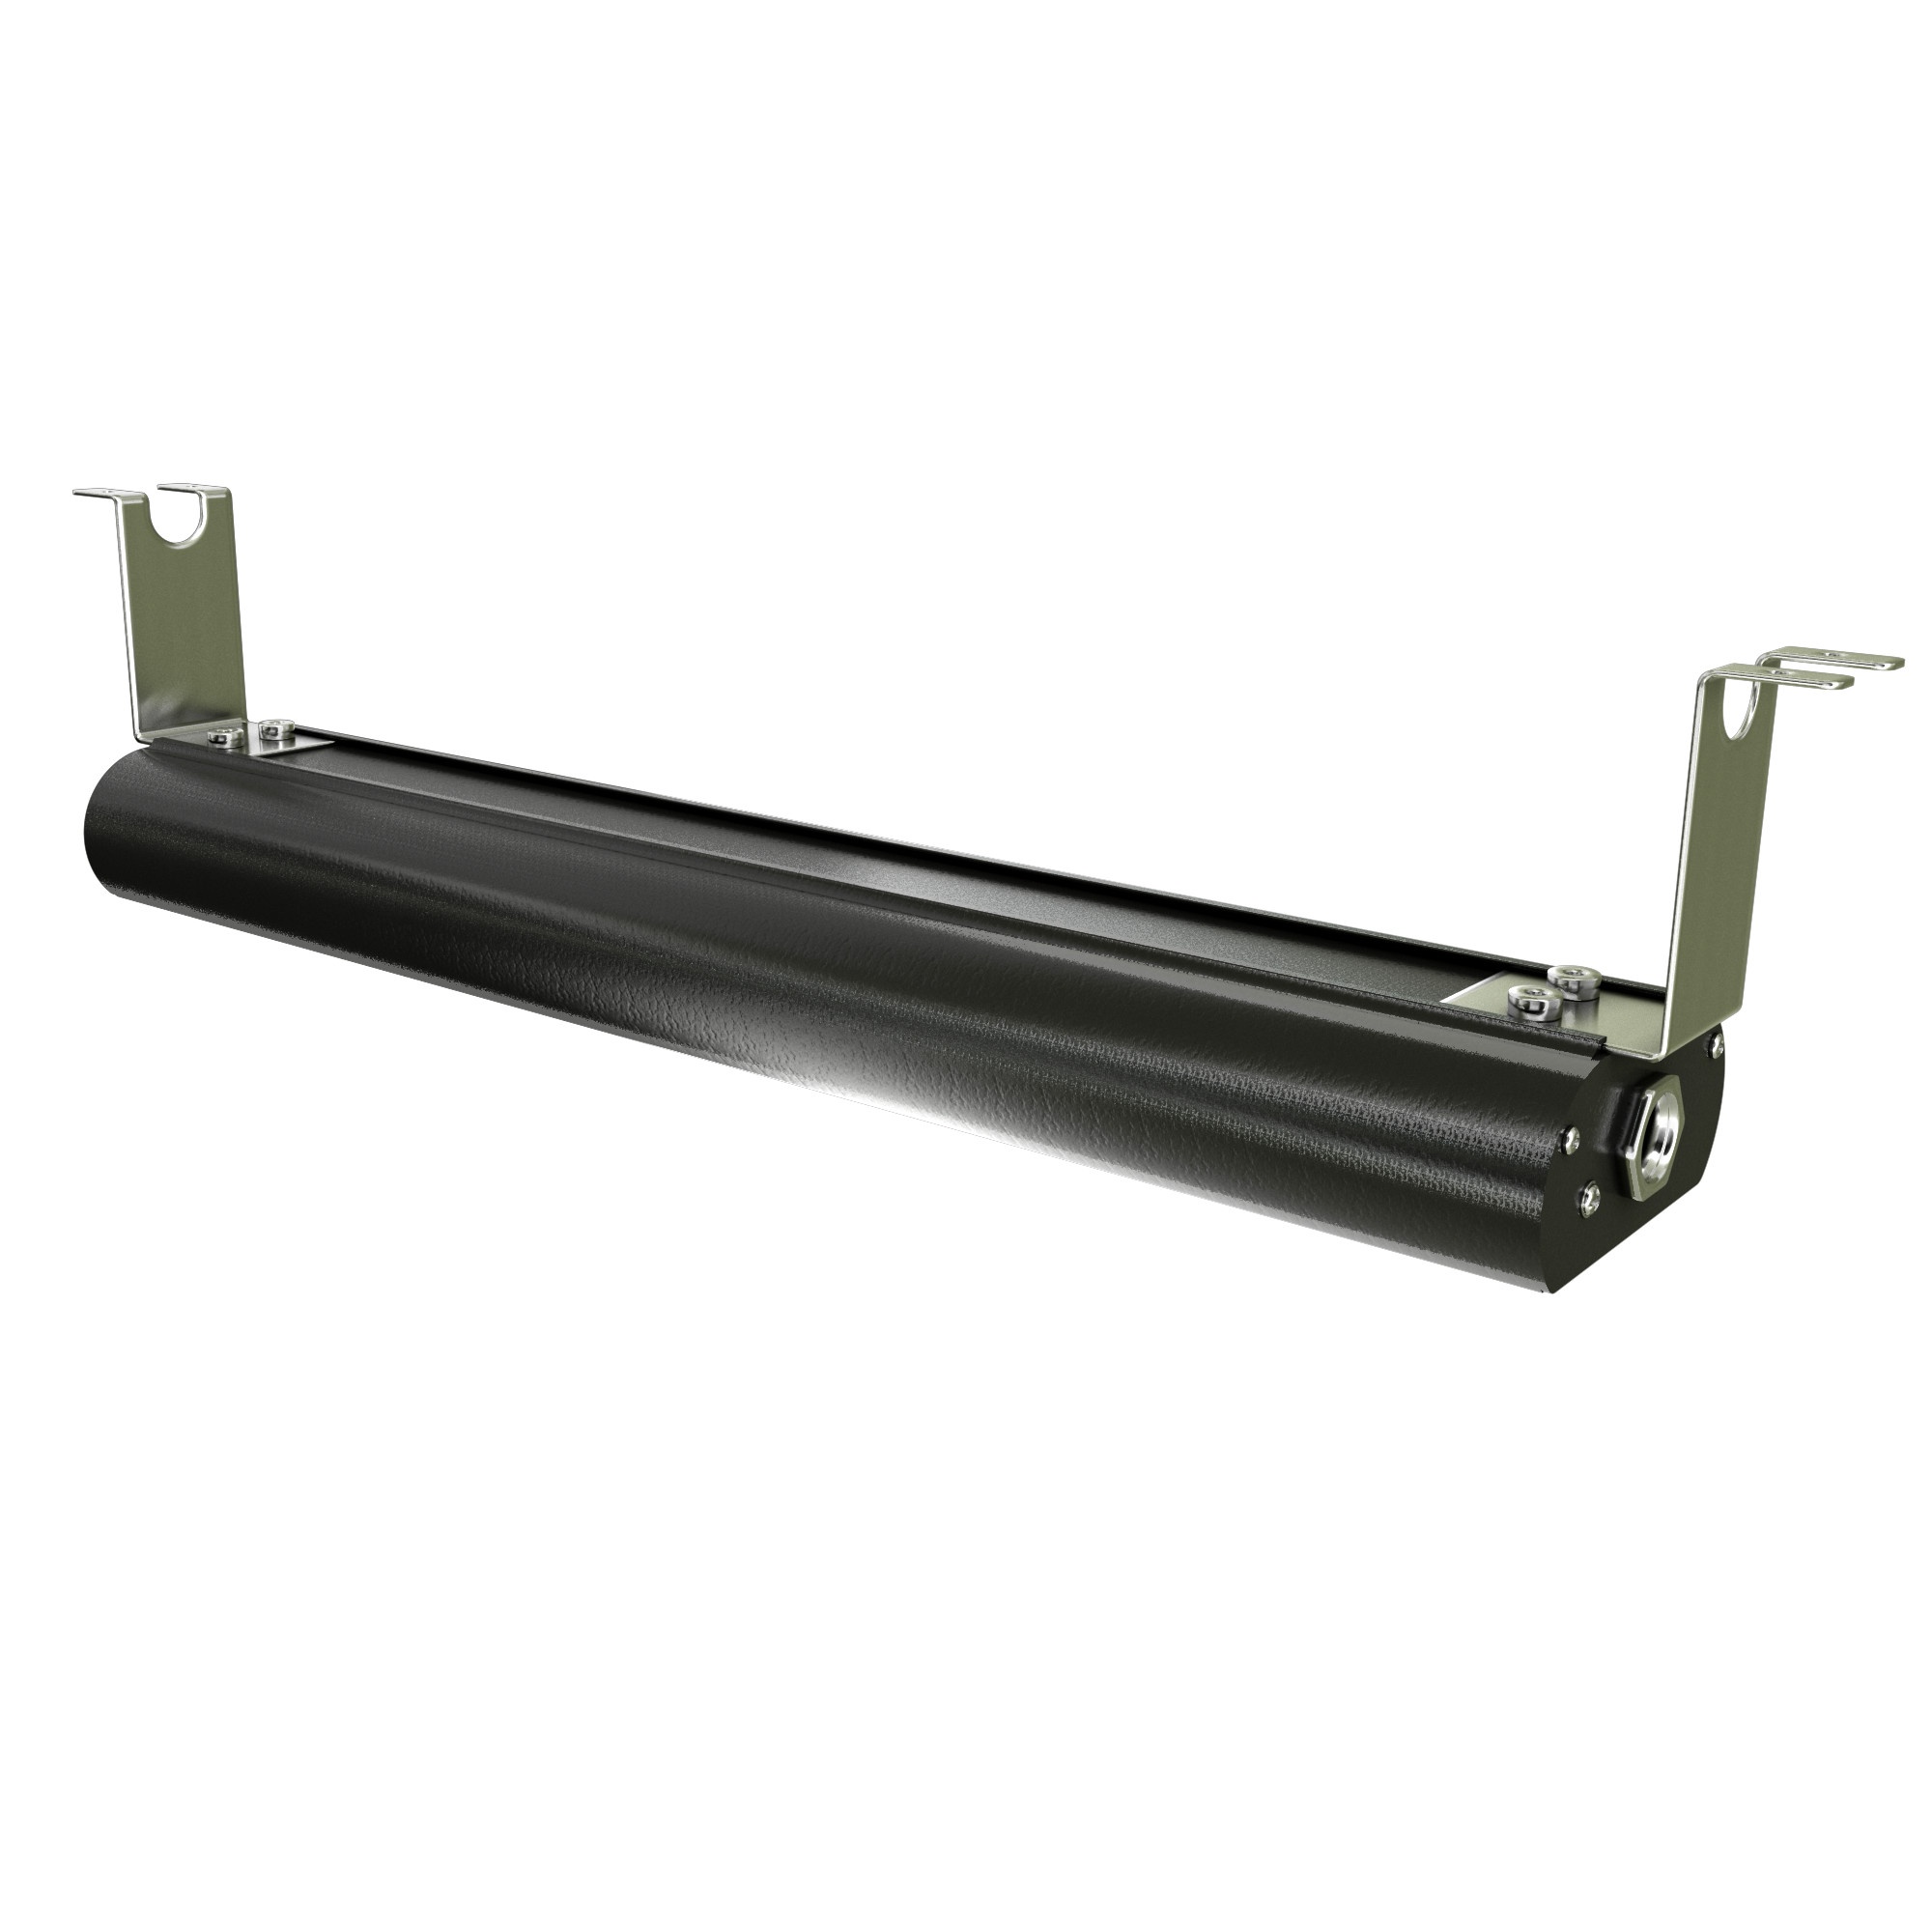
48-inch 120-volt low-profile heat strip in black
The Vollrath® low-profile heat strip keeps all your hot food items appetizingly warm. The durable construction provides maximum strength with minimal weight, while the slim design creates a clean appearance and improves visibility. This heat strip is incredibly powerful and easily maintains perfect serving temperatures. The heating element works with the reflector to provide efficient, consistent and evenly dissipated heat, and the convenient remote infinite control gives you the freedom to select the perfect setting for your needs, making this heat strip the perfect addition to any breath guard in your hot food area. Packed By: 1 per pack
Brand: Vollrath
Category: Home & Garden > Kitchen & Dining > Kitchen Appliance Accessories > Food Processor Accessories > Heat Shields